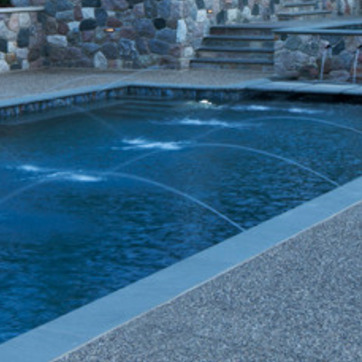
Material: water